Tofu Curtain

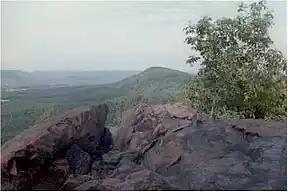
View of the Holyoke Range from Bare Mountain

The line of the Tofu Curtain in Western Massachusetts runs roughly east–west along the Holyoke Range. To the north is wealthier Hampshire County, home to the Five College Consortium of Amherst, Hampshire, Mount Holyoke and Smith Colleges, and the University of Massachusetts. To the south is Hampden County, comprising the mostly working class cities of Holyoke and Springfield, and their surrounding towns. While this southern part of the Massachusetts' Pioneer Valley is the second largest metropolitan region in the state, areas of it are economically depressed, with a deficit of available jobs and significantly lower household incomes. Meanwhile, the more rural and collegiate areas to the north are home to a preponderance of worker cooperatives and small businesses that often manufacture and sell natural products (such as tofu) to a more affluent population. The term was applied to this region of Massachusetts as early as 2006.